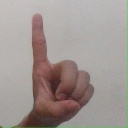
अक्षर: ड